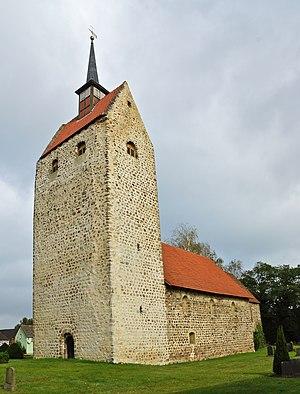
Winterfeld (Apenburg-Winterfeld ), Allemagne: Eglise